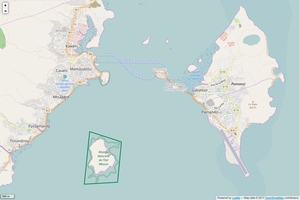
Périmètre de la RNN de l'Ilot Mbouzi.
La réserve naturelle nationale de l'îlot Mbouzi est une réserve naturelle nationale située à Mayotte. Classée en 2007, elle occupe une surface de 142,355 hectares et protège l'îlot Mbouzi.